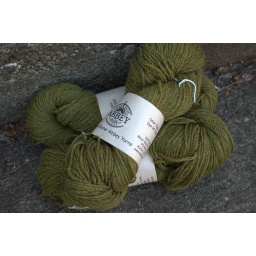
black water abbey worsted in pippin